Tweddell remains affair

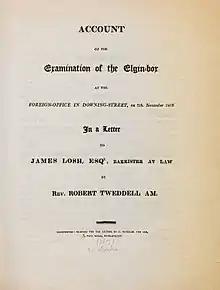
"Account of the examination of the Elgin-box at the Foreign-Office in Downing-Street, on 7th.November 1816", by Robert Tweddell

The subsequent fate of Tweddell's remains is still obscure, but was aired in controversy some years later. Journals and pictures had disappeared, and Tweddell's brother Robert subsequently accused Elgin of appropriating them. Elgin's account of their handling was supported by his chaplain Philip Hunt; his reply to the charges was not published till 1816. Robert Tweddell was supported by Edward Daniel Clarke, by Thornton, and by John Spencer Smith, Elgin's predecessor.